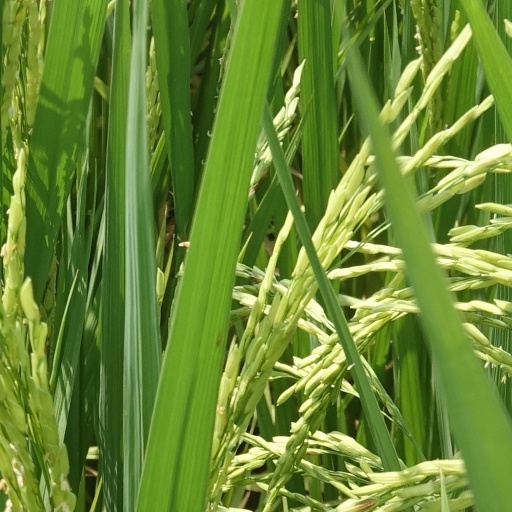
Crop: rice